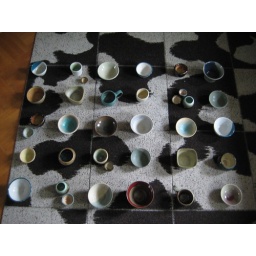
Installing the wall of pots over the mantle.